Architecture of Libya

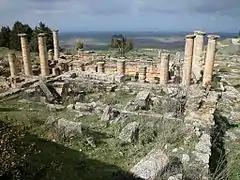
Archeological site of Cyrene

Architecture in Libya spans thousands of years and includes ancient Roman sites, Islamic architecture, and modern architecture.